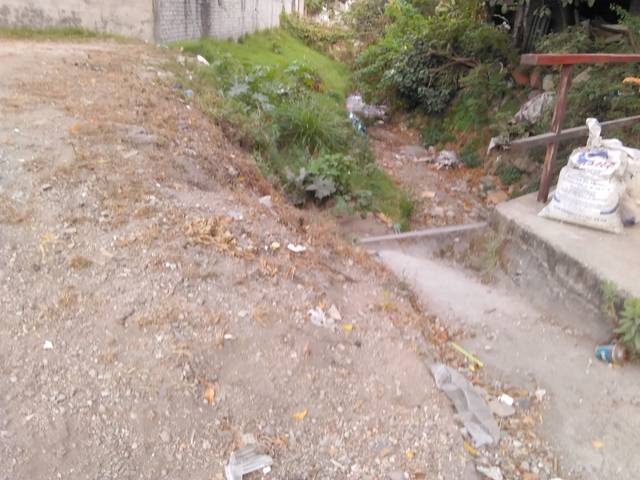
Region: Mexico
Coordinates: 21.518, -104.911